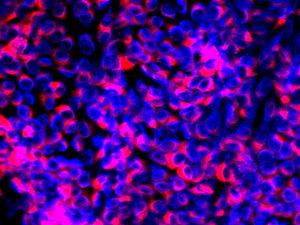
Le complexe diarrhée virale bovine la maladie des muqueuses est une maladie infectieuse et contagieuse des bovins, causée par un virus de la famille des Flaviviridae, du genre Pestivirus : le virus de la BVD. La particularité de cette affection réside dans ses deux formes présentant chacune un tableau clinique, un schéma pathogénique et un aspect épidémiologique différents.